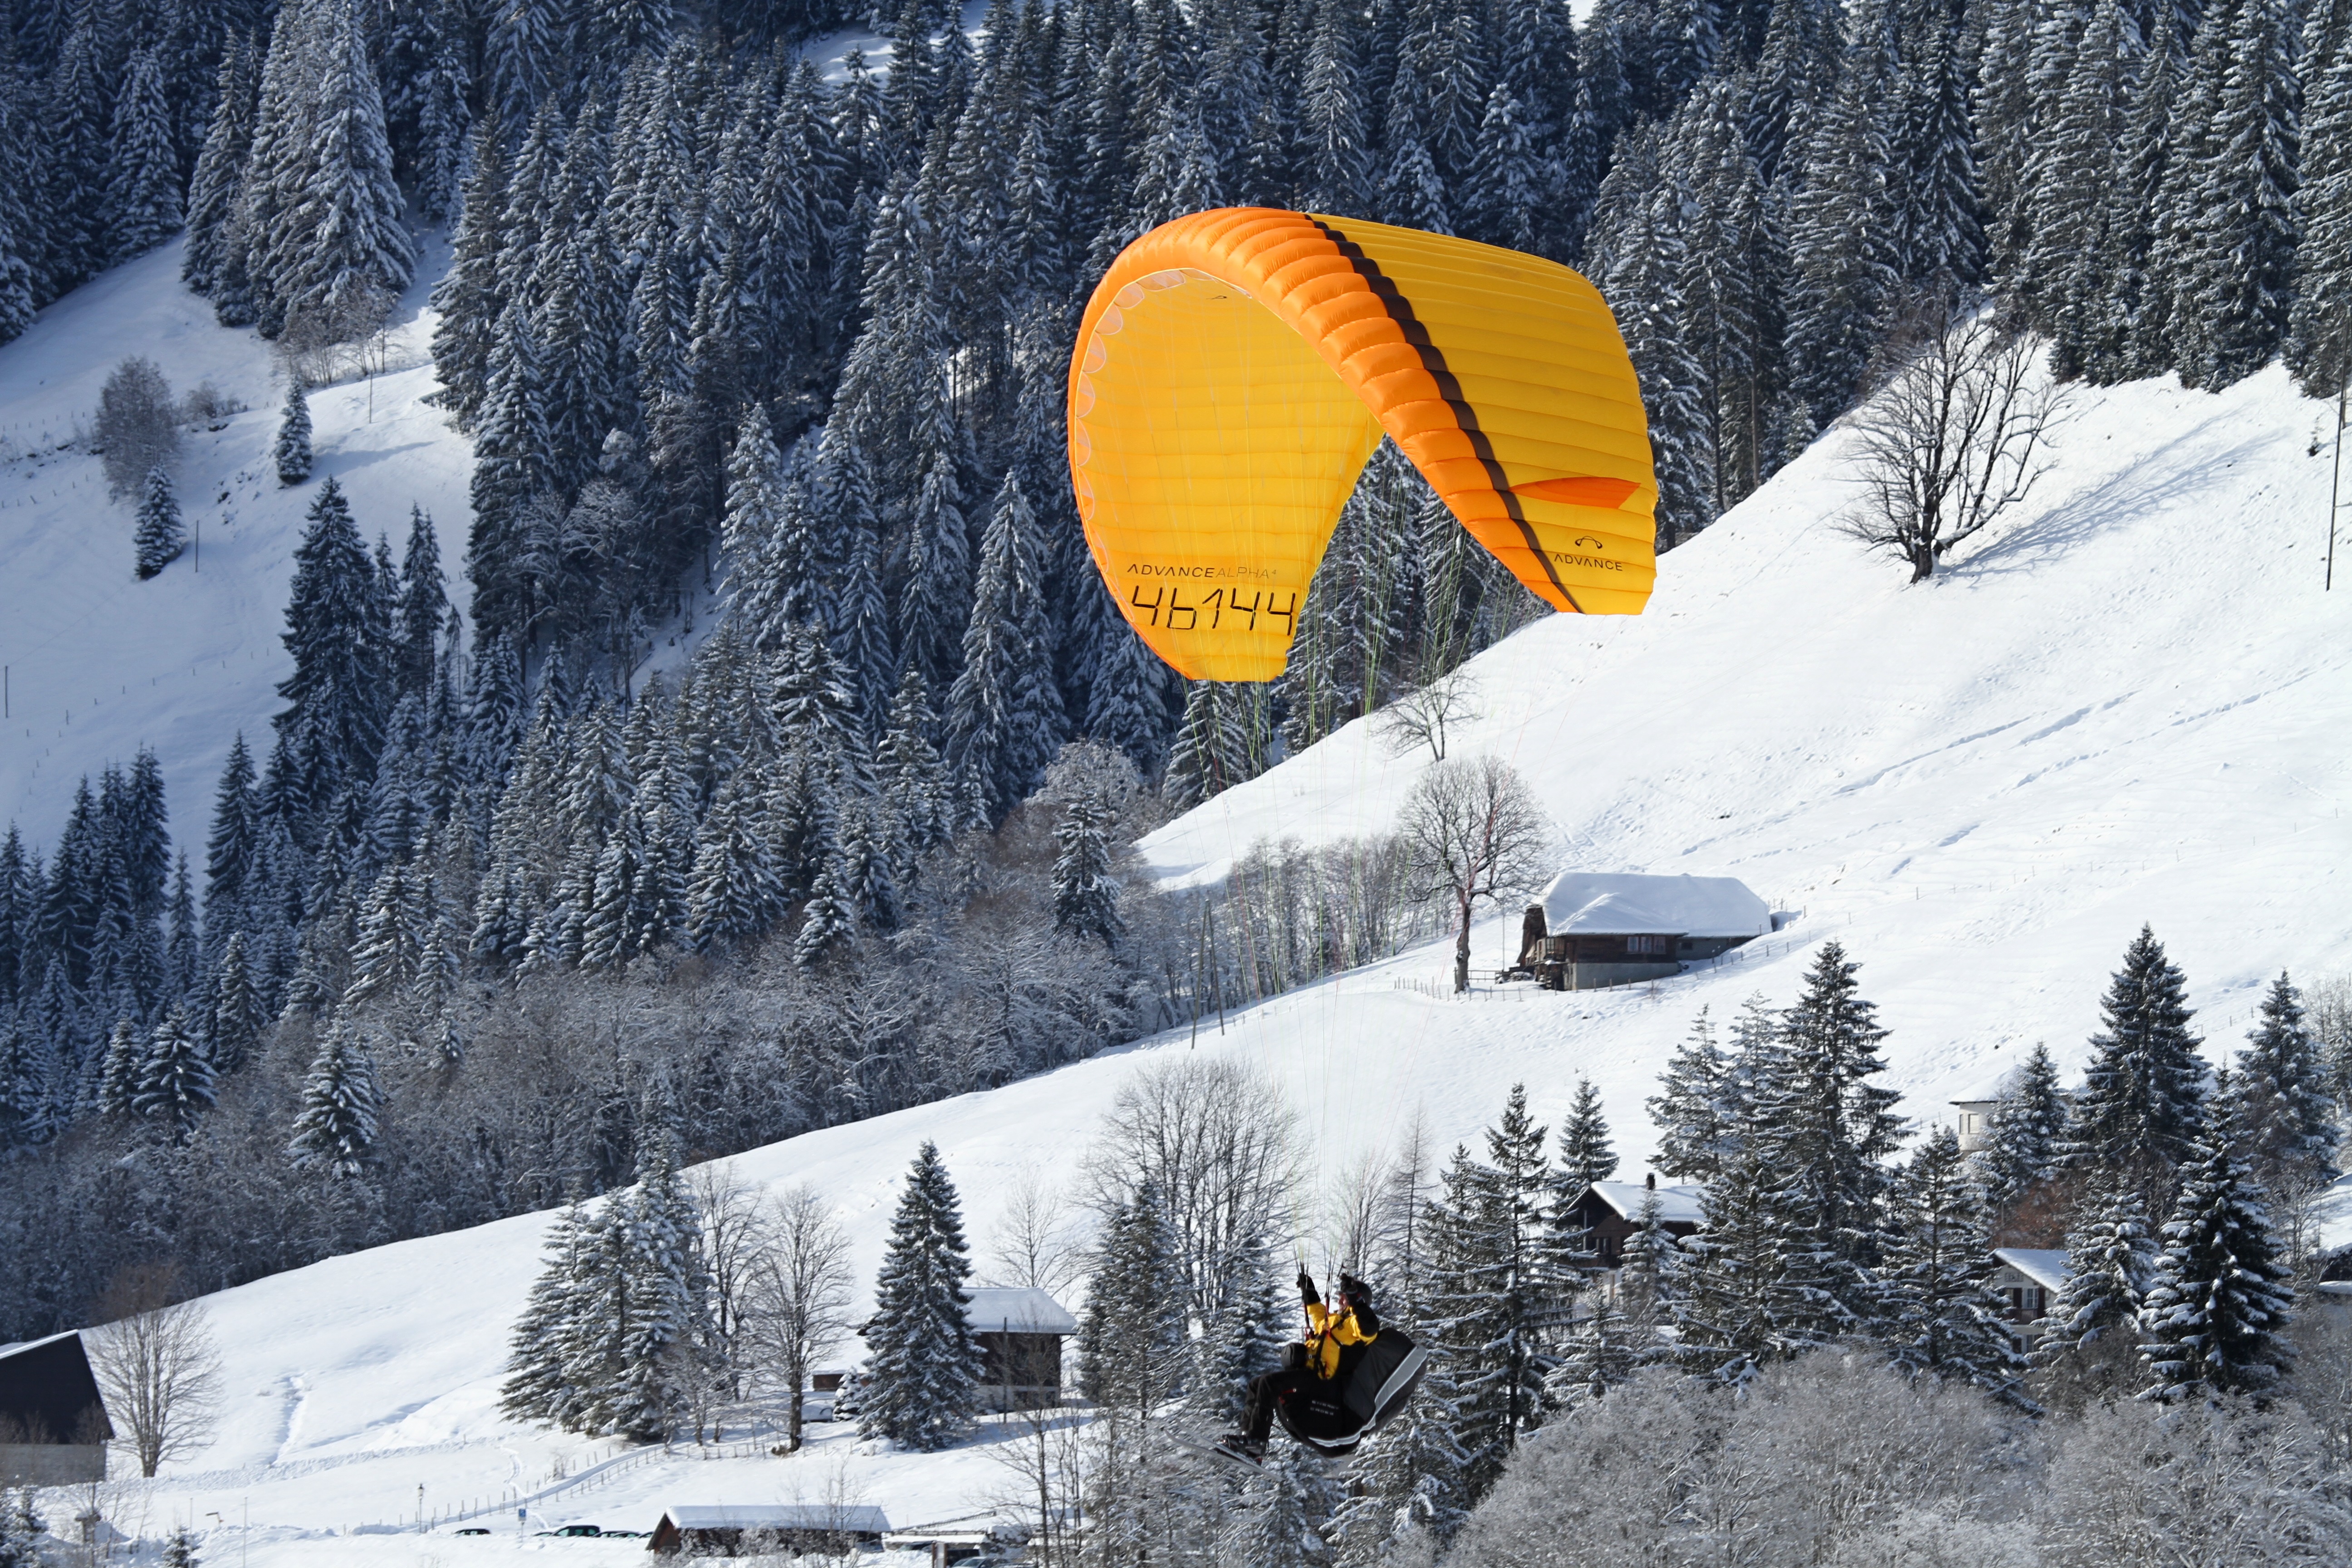
man, person, mountain, snow, winter, sky, sport, mountain range, fly, weather, human, blue, yellow, snowboard, extreme sport, skiing, season, paragliding, sports equipment, paraglider, winter sport, pilot, sports, alps, ski, piste, air sports, nordic skiing, ski equipment, geological phenomenon, sliding gliding, floating sailing